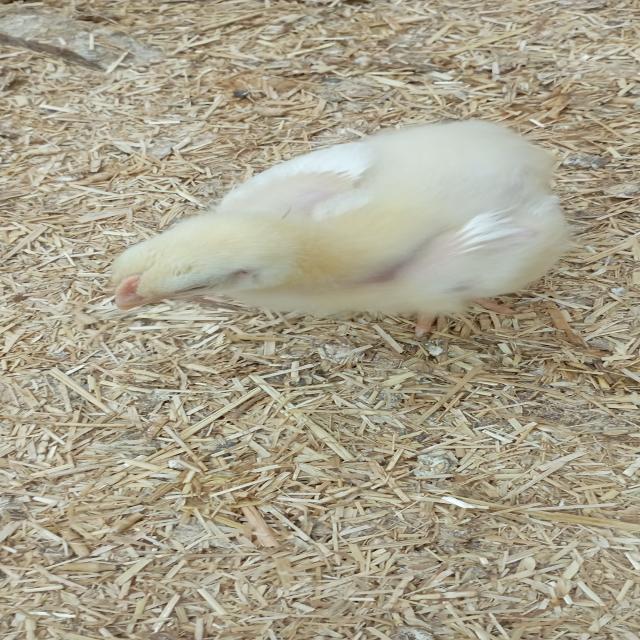
Weight: 440 g